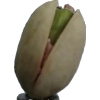
Label: pistachio